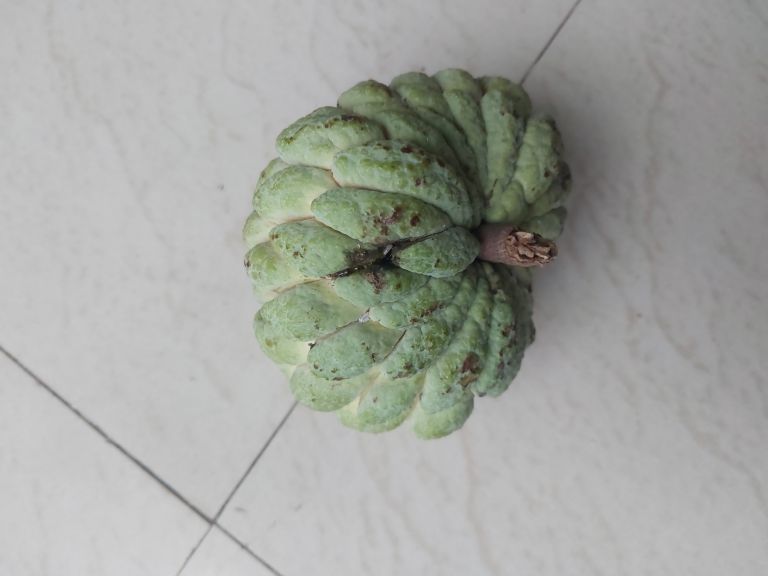
Disease label: Athracnose